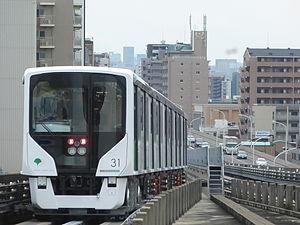
Le Nippori-Toneri Liner est un métro automatique sur pneus à Tokyo au Japon. Il relie la gare de Nippori dans l'arrondissement d'Arakawa à la gare de Minumadai-shinsuikōen dans l'arrondissement d'Adachi. La ligne entièrement aérienne de 9,7 km est exploitée par le bureau des Transports de la Métropole de Tokyo depuis le 30 mars 2008.